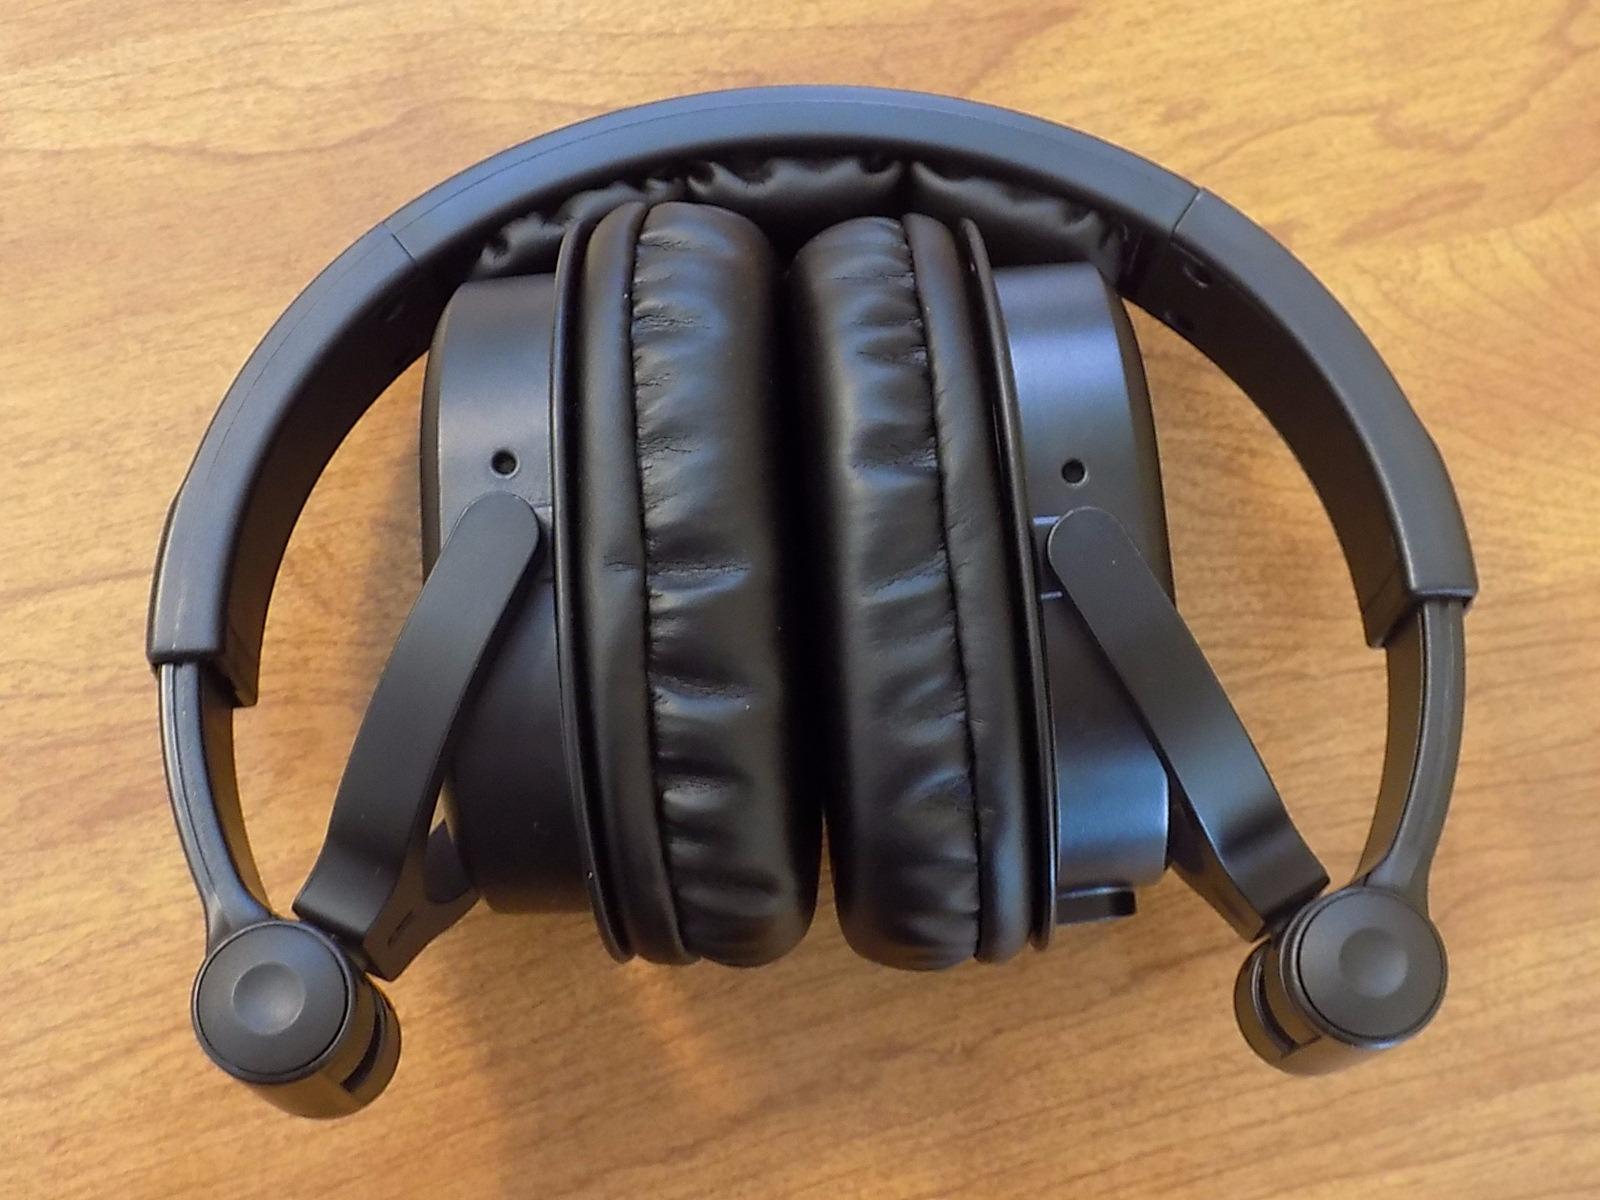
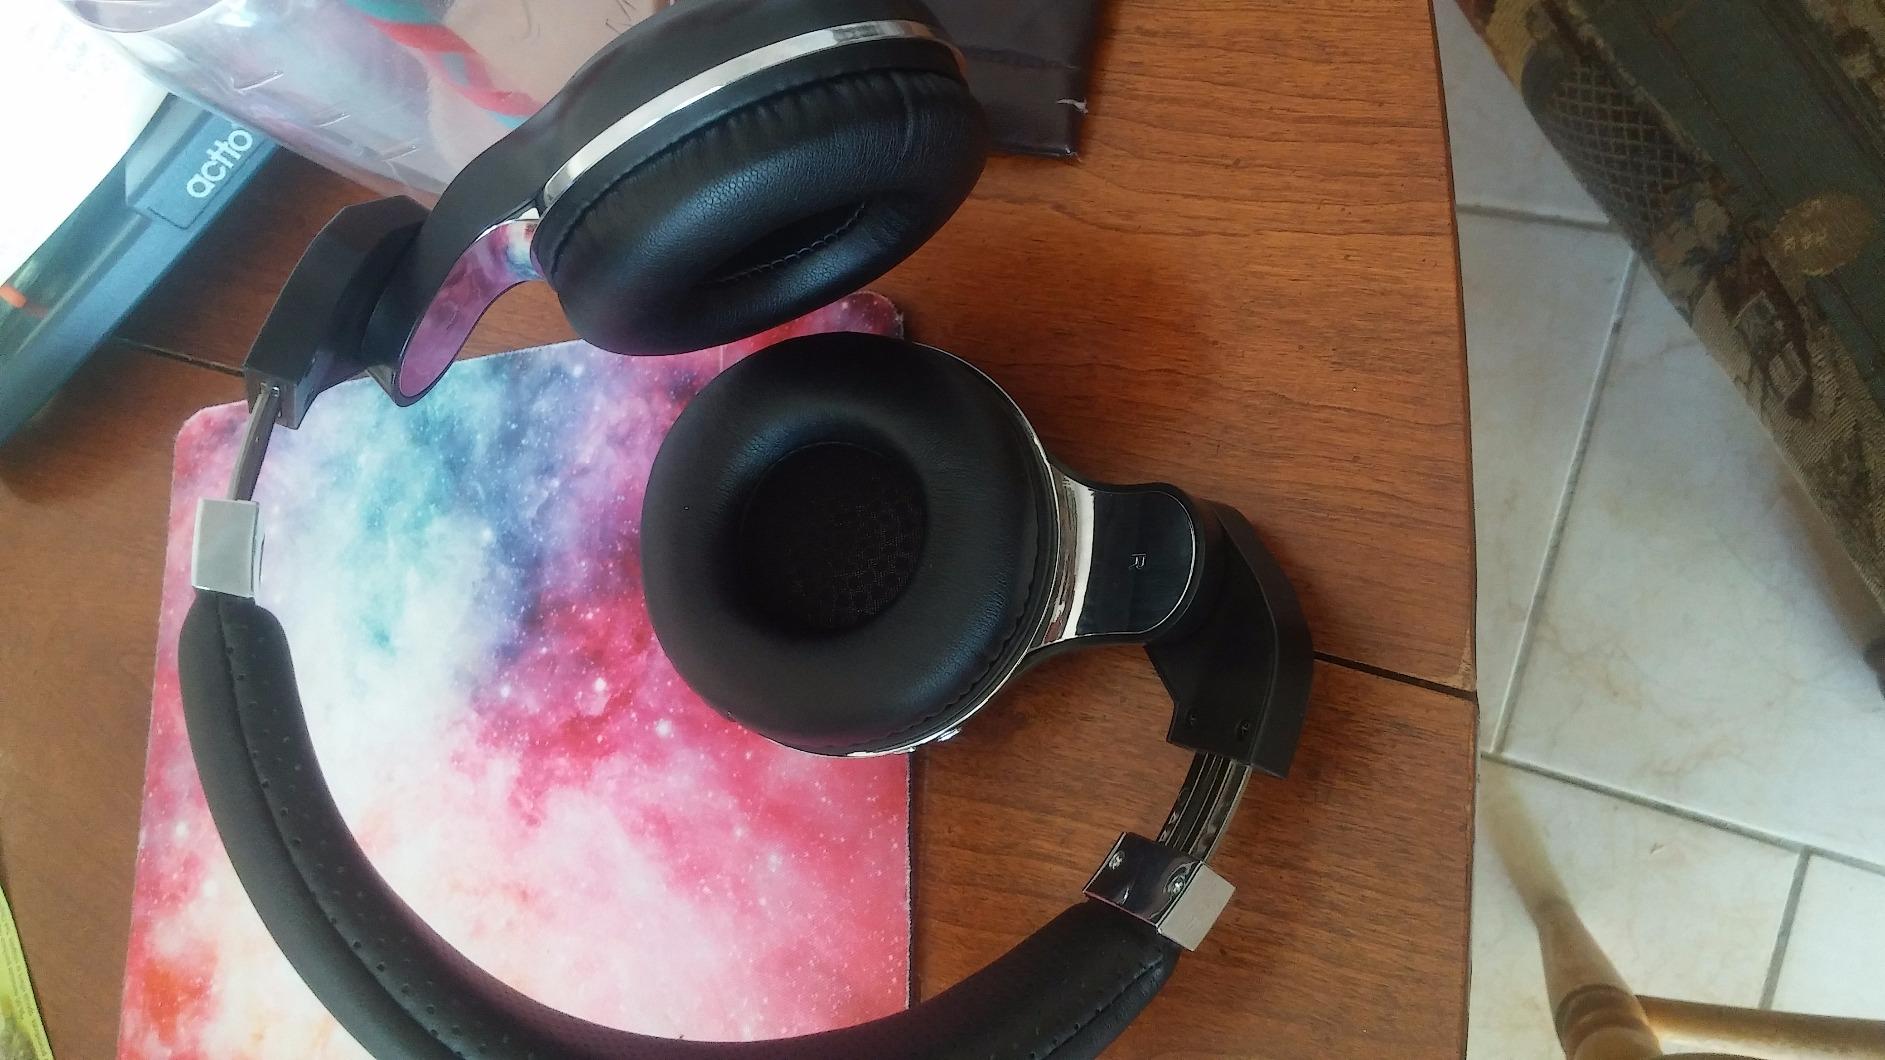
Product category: headphones
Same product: no